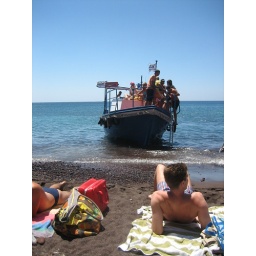
we are at red beach, Santorini. the only way to reach the white beach is by boat.